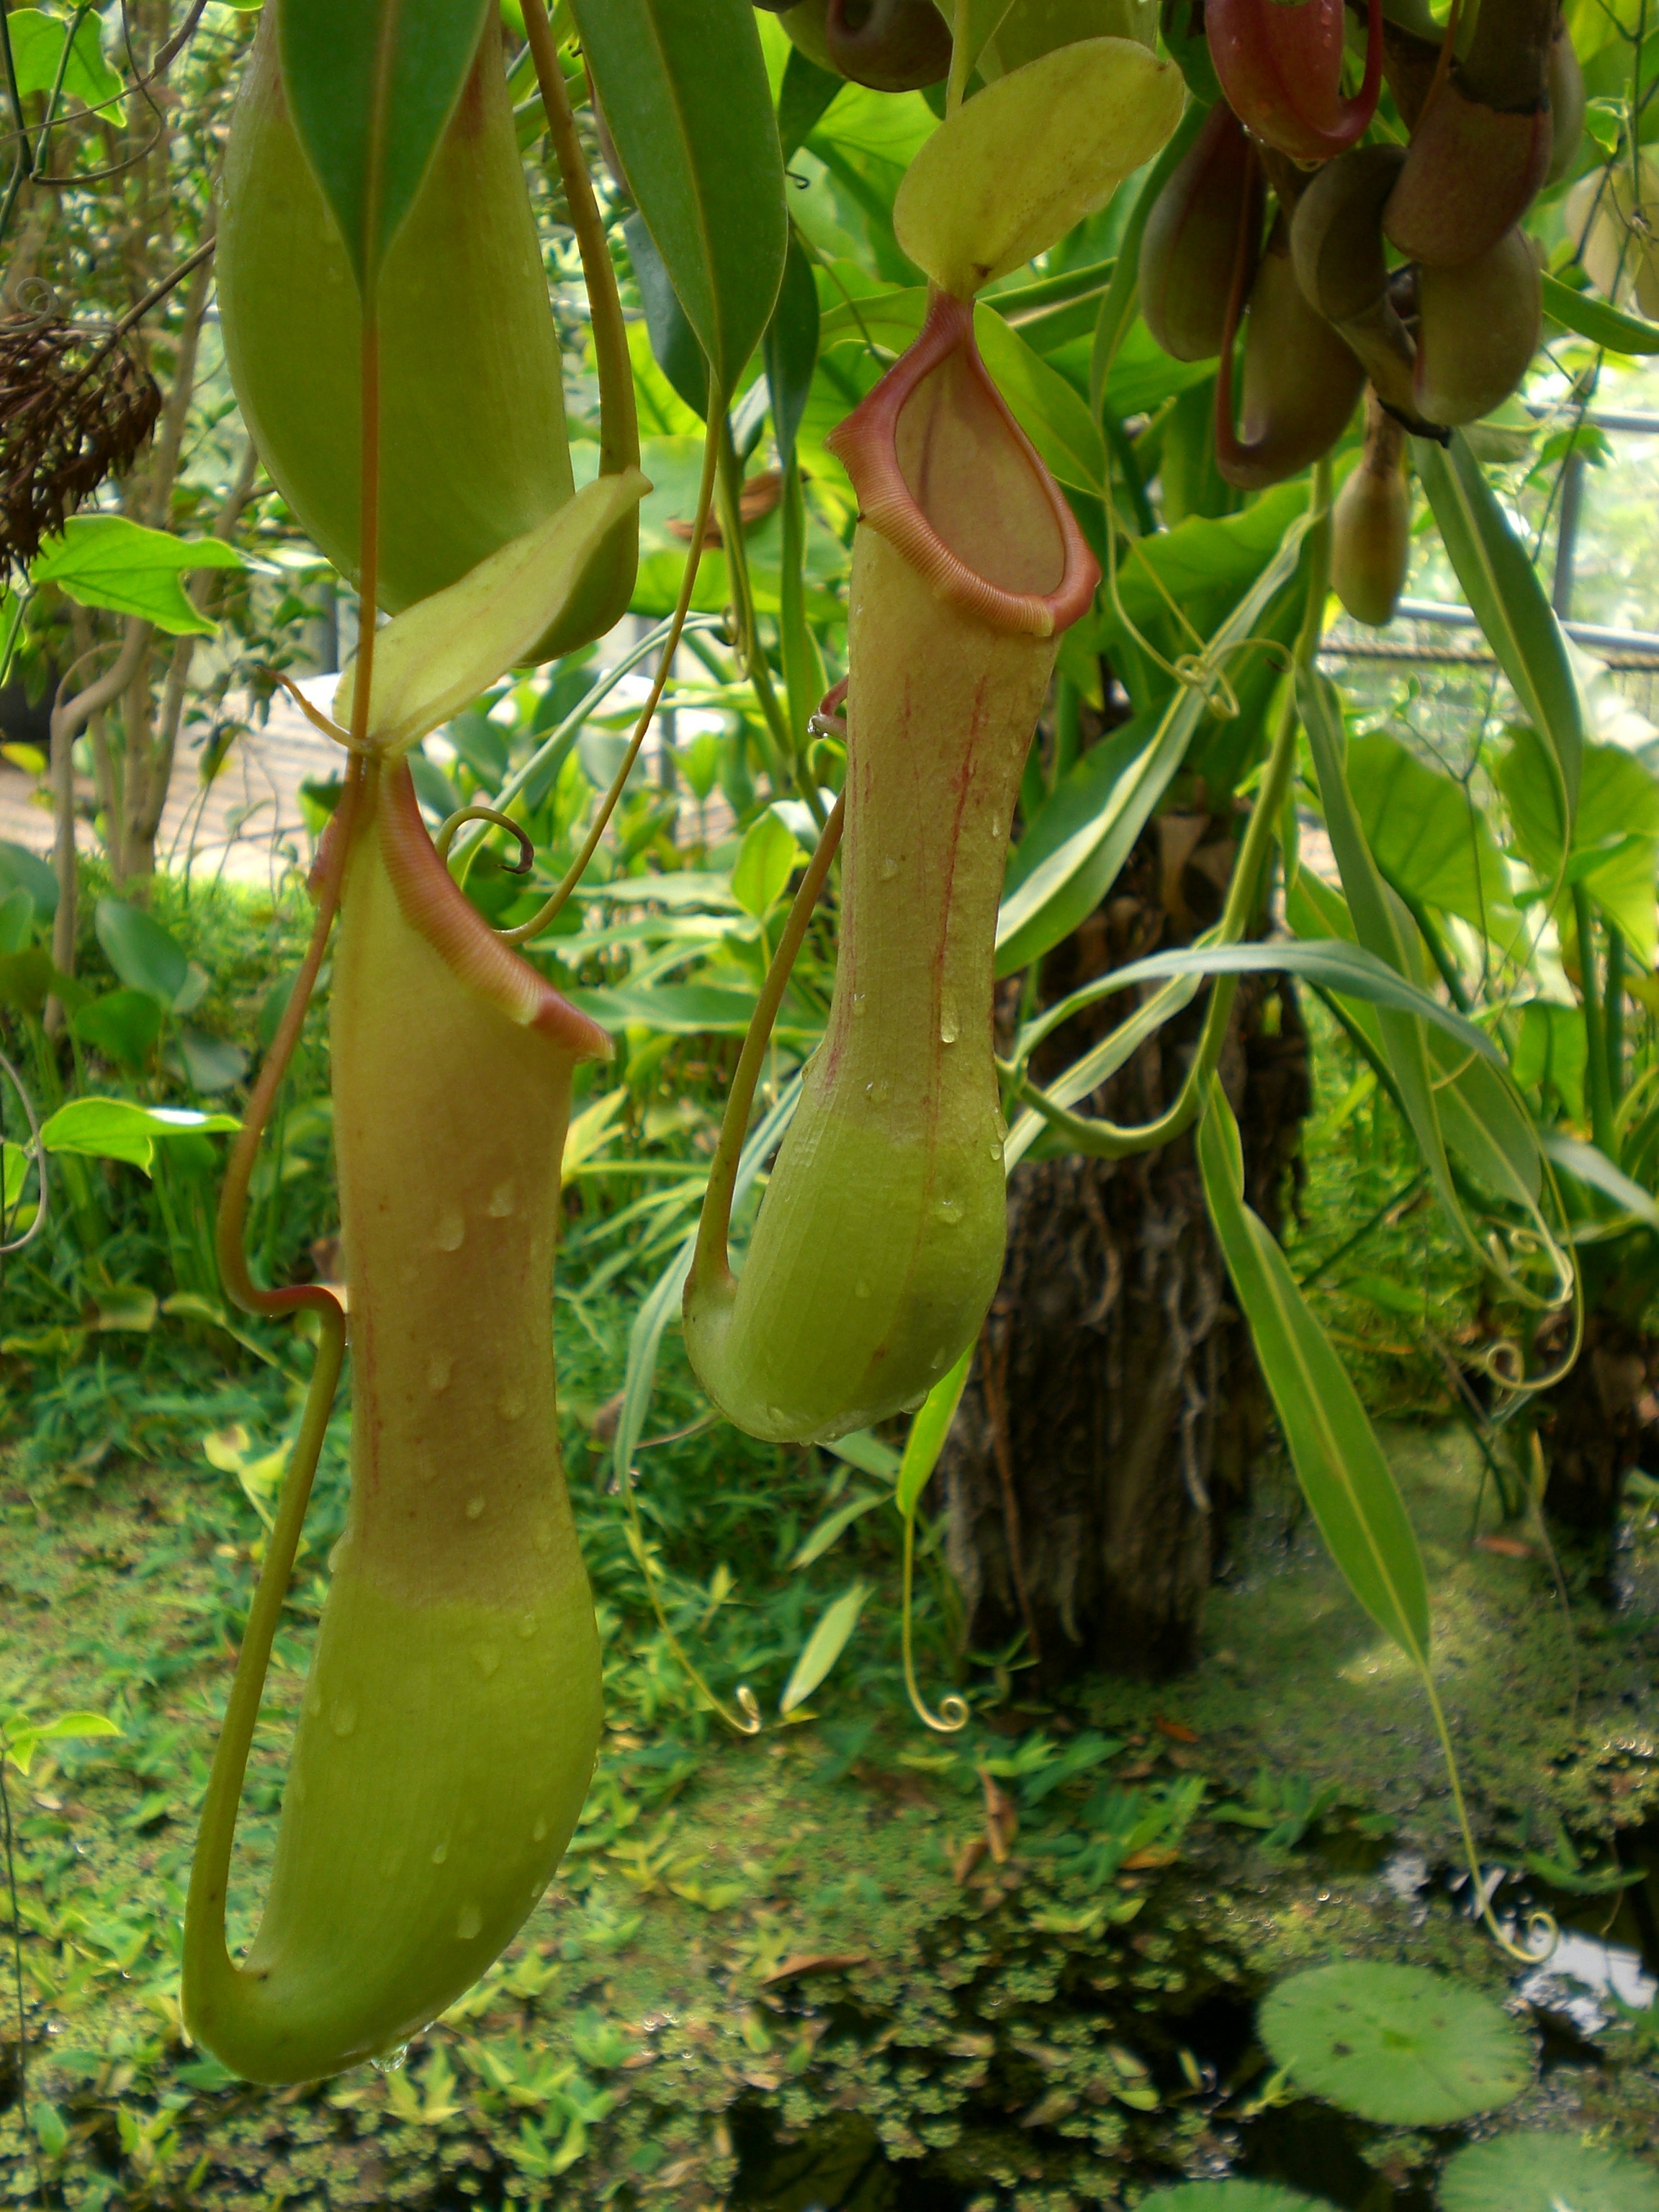
nature, plant, flower, food, green, jungle, produce, tropical, botany, garden, flora, gourd, vegetation, rainforest, exotic, tropics, arum, nepenthes, carnivorous, flowering plant, carnivorous plant, pitcher plant, plant stem, land plant, nepenthaceae